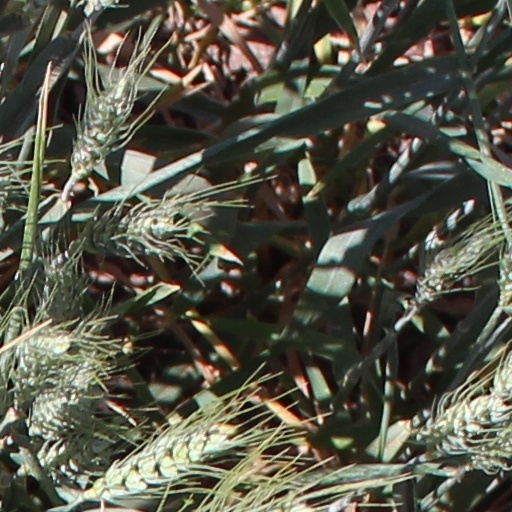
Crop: wheat